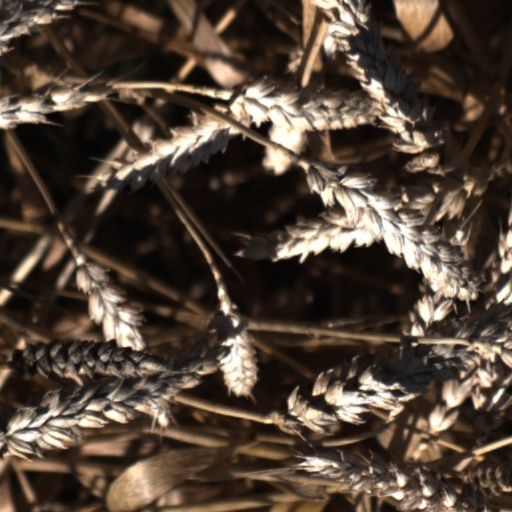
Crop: wheat